Godkiller

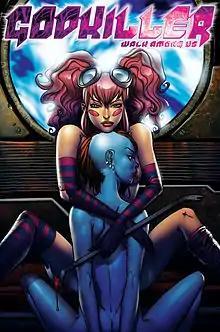
"Godkiller" (Hot Topic exclusive limited edition) episode-1 DVD cover by Tim Seeley (2009).

In the near future, 17-year-old Joe Junior and his girlfriend Bee run a speakeasy in the basement of an abandoned NYC church where they serve narcotic drinks to underagers while providing sanctuary and black-market employment to draft dodgers. When Joe is recruited by an armed cult of populist assassins, he is thrust into a secret world of international cabals, alien conspiracies, and the countdown to Armageddon.